Pilar Romang

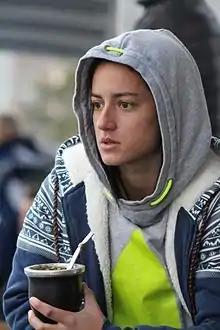

María del Pilar Romang (born 9 July 1992) is an Argentine field hockey player. At the 2014 Champions Trophy she won her first gold medal with the Argentina national team in an international tournament. Pilar also won the 2014–2015 World League and the 2016 Champions Trophy.